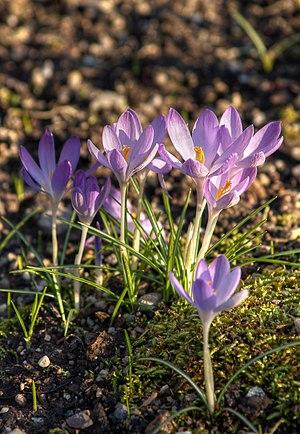
Crocus est un genre botanique de la famille des Iridaceae, qui comprend 90 espèces, dont un tiers fleurit en automne. Les espèces sont en majorité originaires des montagnes de la région méditerranéenne ; la plus grande concentration se trouvant dans les Balkans et en Asie mineure. Font exception Crocus vernus Hill, qui remonte jusqu'en Europe centrale et quelques espèces, notamment Crocus alatavicus Semenova & Reg. et Crocus korolkowii Regel ex Maw, originaires des montagnes d'Asie centrale.